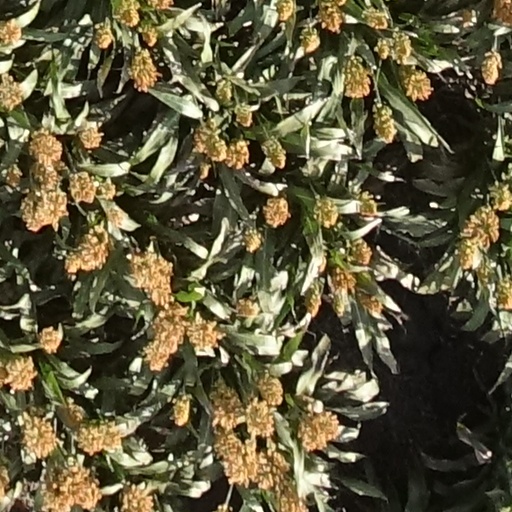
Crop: sorghum